Official residence

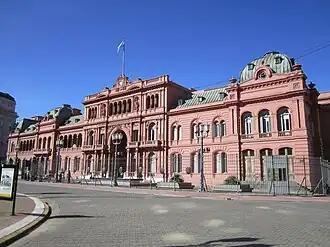
Casa Rosada, Buenos Aires

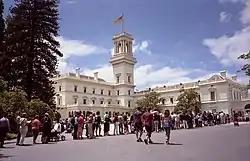
Government House, Melbourne

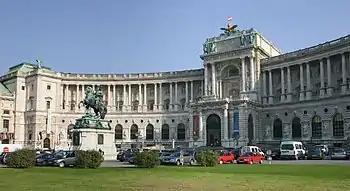
Hofburg "Neue Burg" section, seen from Heldenplatz.

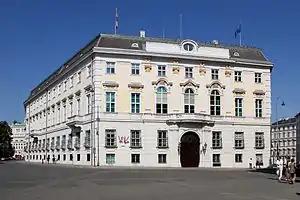
Ballhausplatz Nr. 2

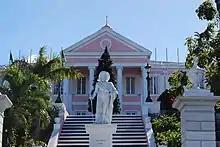
Government House, The Bahamas

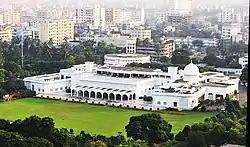
Bangabhaban, Dhaka

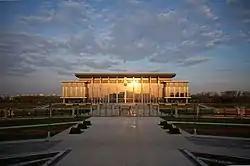
Independence Palace, residence of the president of Belarus

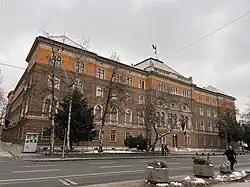
Building of the Presidency of Bosnia and Herzegovina

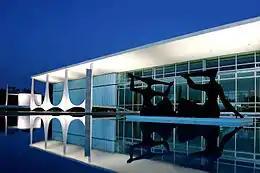
Palácio da Alvorada, Brasília

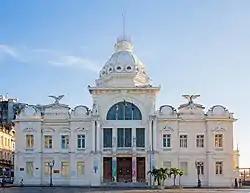
Palácio Rio Branco, Salvador, Bahia

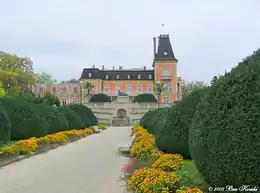
Euxinograd palace, Bulgaria

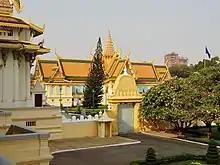
Khemarin Palace in Phnom Penh

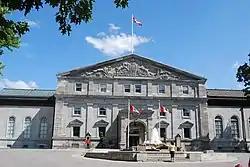
Rideau Hall in Ottawa

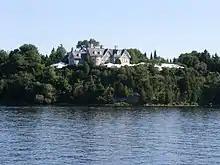
View of 24 Sussex Drive from across the Ottawa River

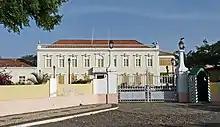
Presidential Palace of Cape Verde

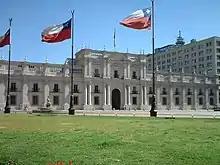
Palacio de La Moneda, Santiago

The provinces of Ontario and Quebec no longer have official residences for their lieutenant governors, but do provide them with accommodations; in the case of Ontario, only if necessary. There is a Government House in Regina, Saskatchewan, though it does not serve as a residence, containing only the lieutenant governor's offices. Alberta also has a Government House, but it is used solely for official entertaining and meetings.